Beaver Scouts (The Scout Association)

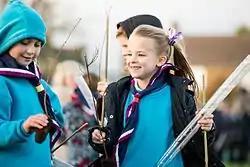
Beaver Scouts taking part in a conservation project in 2016 showing their uniform blue jumpers and neckers

As part of the wider uniformed Scout movement, Beaver Scouts have a uniform consisting of a sky blue jumper and neckerchief for the group. A branded baseball cap, navy blue activity trousers and sky blue polo shirt can also form part of the uniform as well as other informal clothing such as hoodies as the situation requires it. It was designed by fashion designer Meg Andrew in 2000 as being a stylish and affordable uniform that was suited to outdoor wear and activity use. The uniform is used by any Beaver Scout, with those who are part of an Air Scout or Sea Scout group also wearing this uniform style.